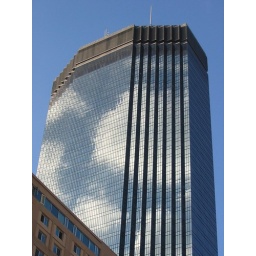
Clouds reflecting off the glass face of the IDS Tower in Minneapolis, Minnesota.